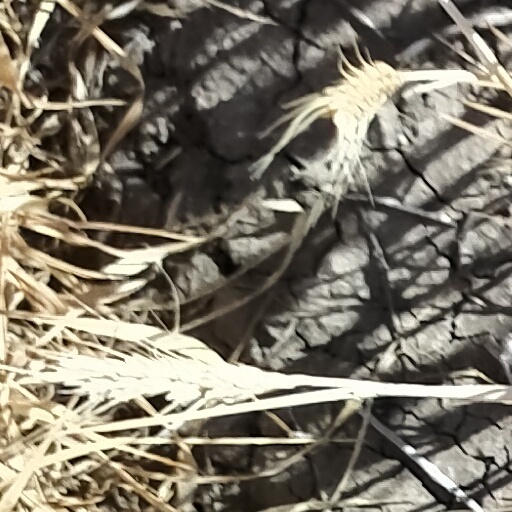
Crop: wheat